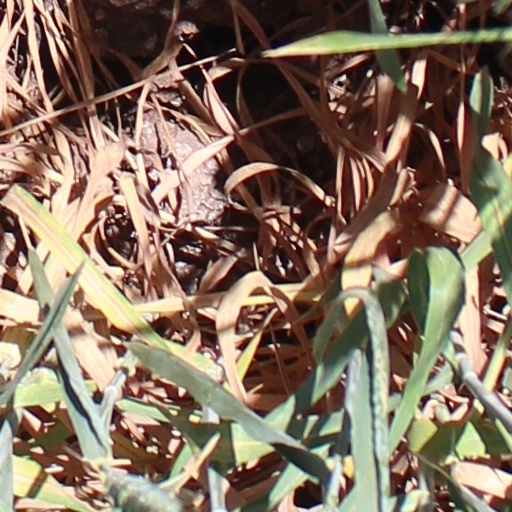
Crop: wheat